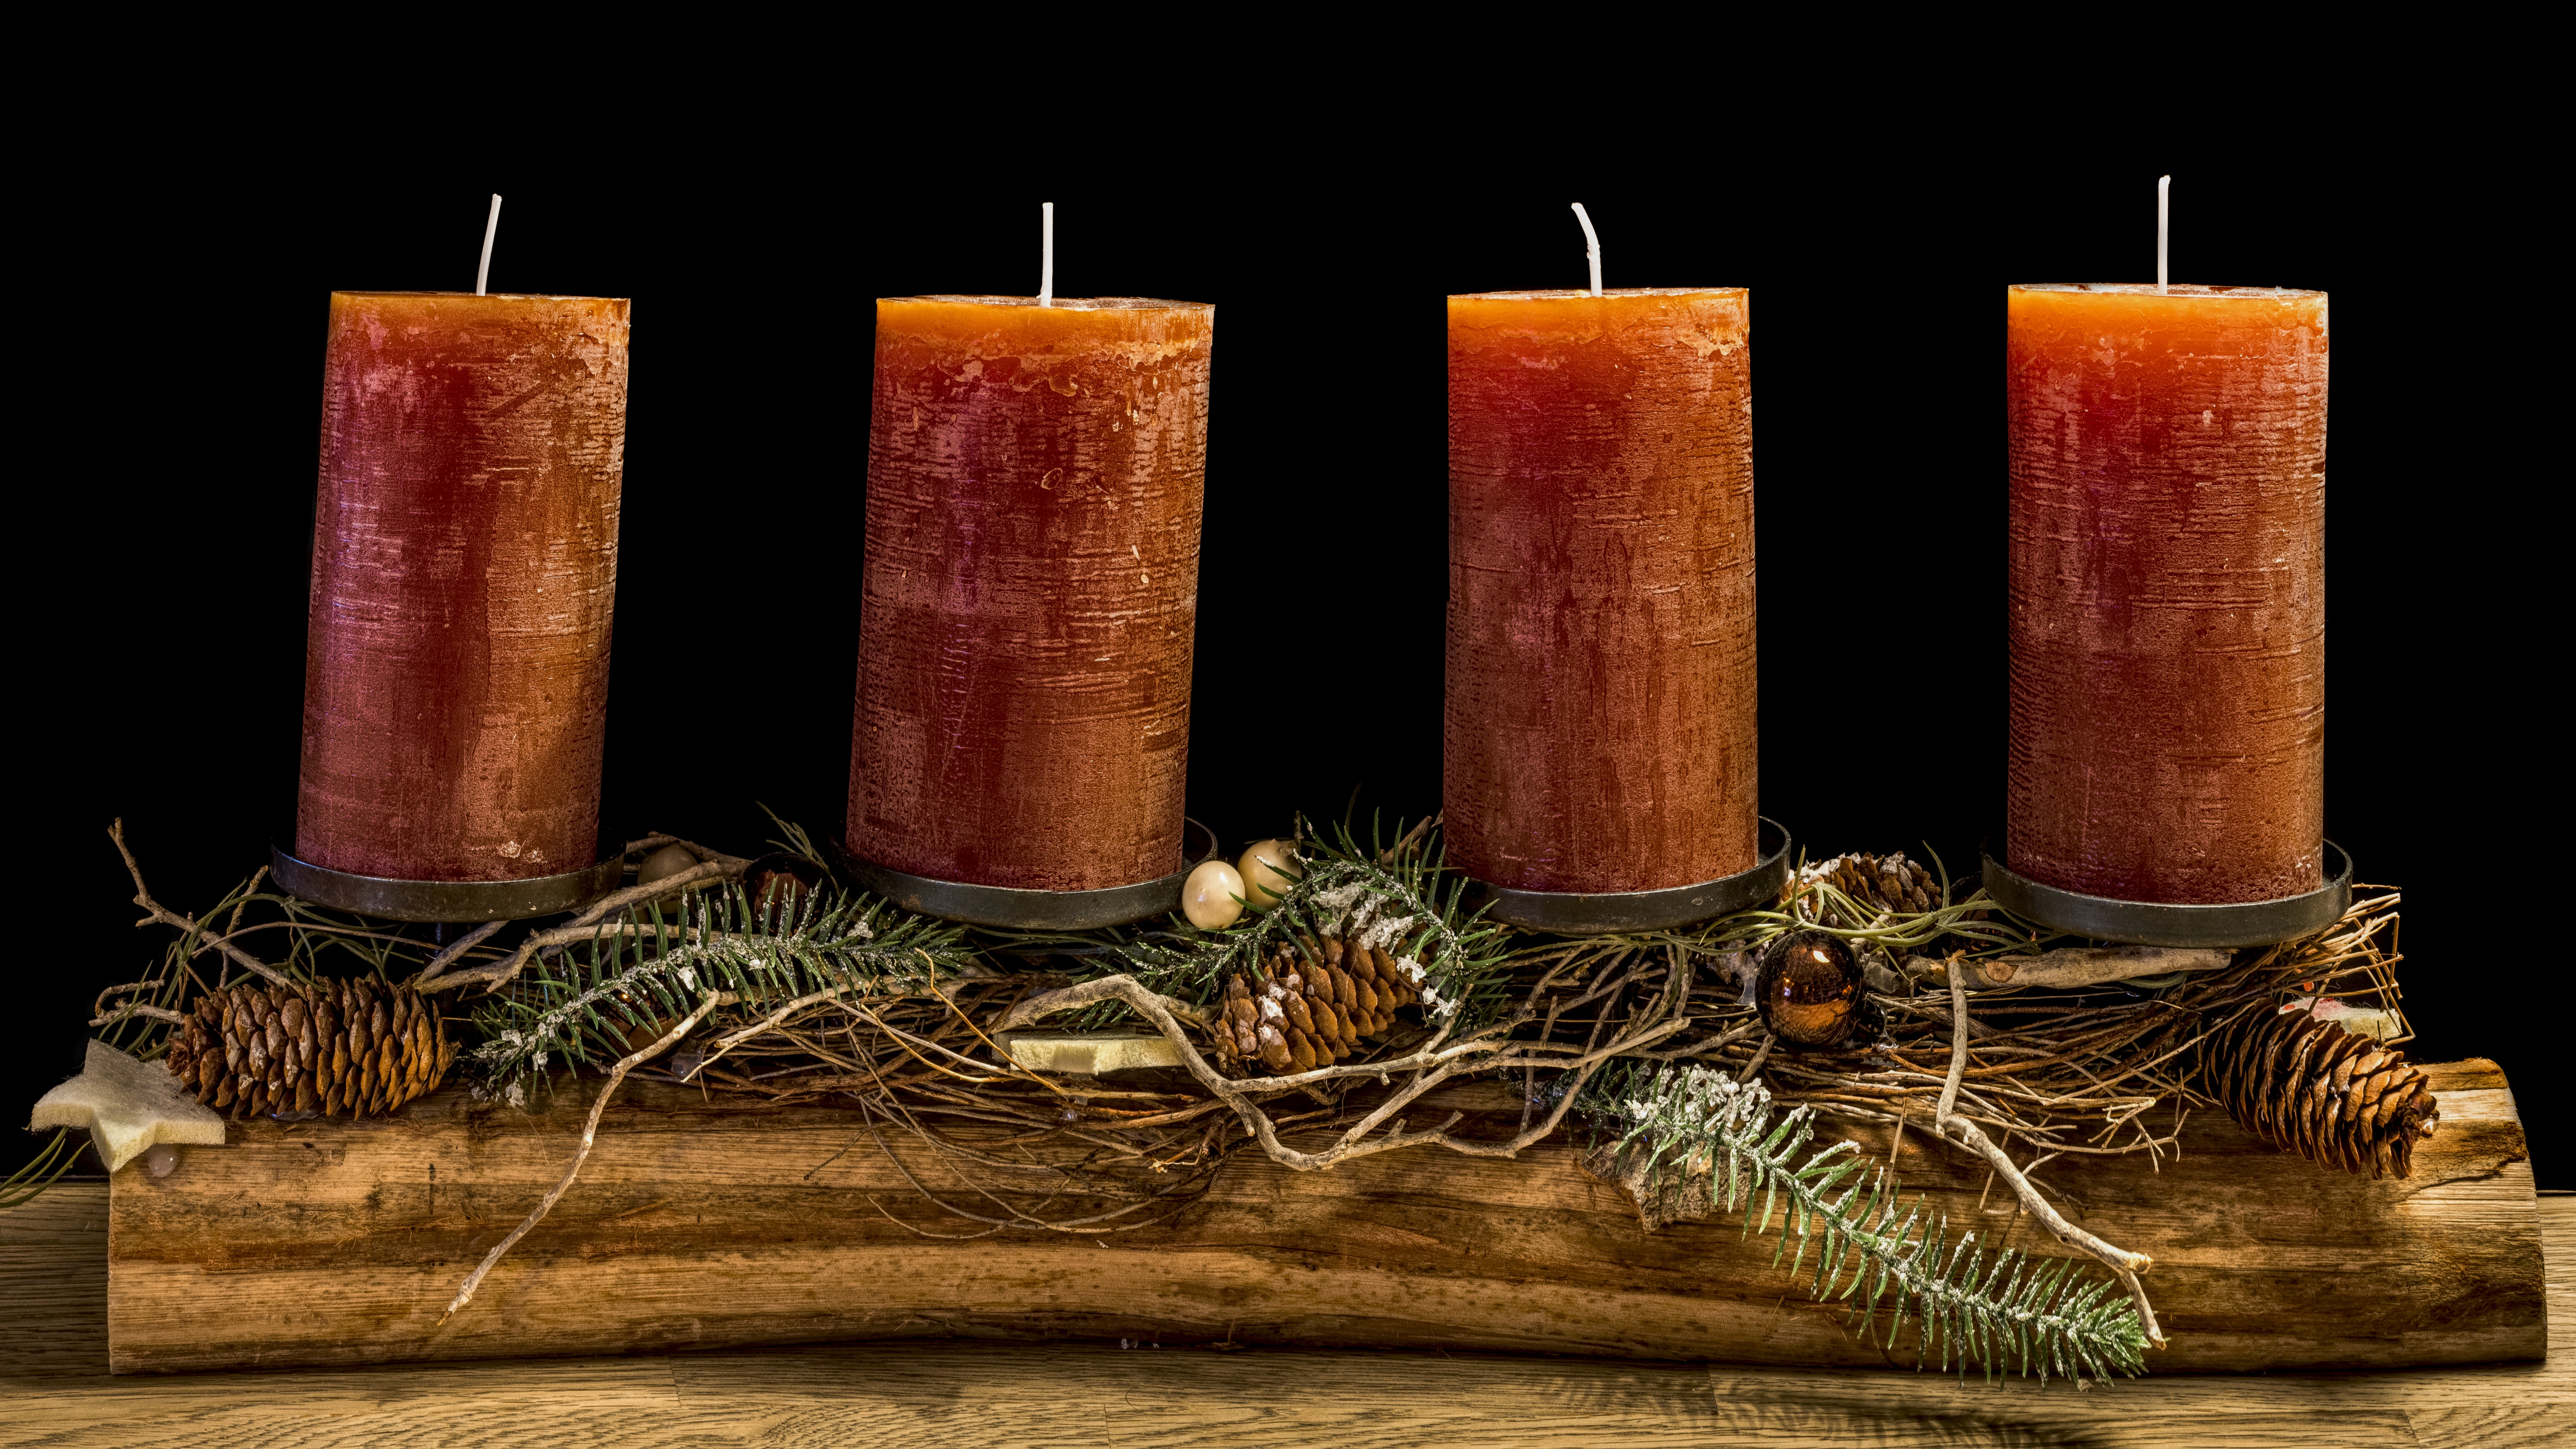
lighting, still life photography, candle, still life